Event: Nepal Earthquake
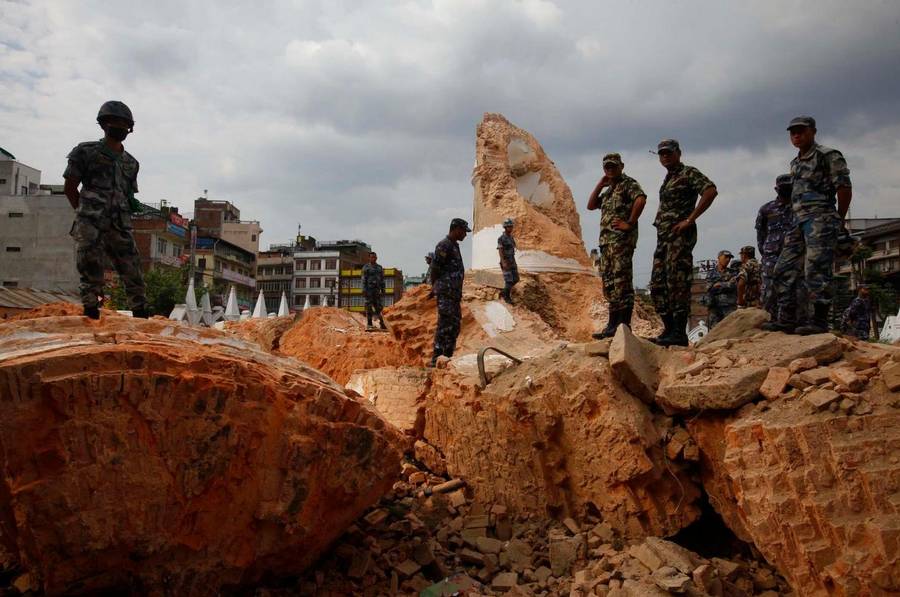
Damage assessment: damage